Anastasia Vyaltseva

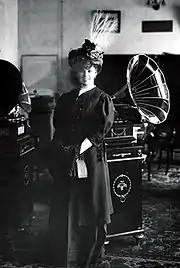
Anastasia Vyaltseva in 1910

In the mid-1900s Vyaltseva became known as the Queen of Gramophone in Russia. Her first recordings were made in 1902, first for the Berhard Optics & Mechanics Traders in Saint Petersburg, then for the Riga-based branch of Gramophone Records. In all, she recorded about a hundred tracks, of which at least 55 have survived. Her records were sold for 6 rubles each (a large sum considering the average teacher's monthly salary at the time was 35 rubles). Touring continuously, two or three times a year the singer regularly returned to the capital to perform at the Gentry assembly (Blagorodnoye sobranye), receiving up to 20 thousand rubles per show. She became one of the two highest-paid artists in Russia, alongside Fyodor Chaliapin. Residing in her large house at the Moyka Street, Saint Petersburg, she spent winters in her Kamenka estate (she’d bought from Count Ignatyev) on Zapadnaya Dvina river, usually in the company of guesting students. Most of the time she spent on the road, traveling in a personal railroad coach, which she commissioned from Belgium in 1908 and decorated after her own taste.